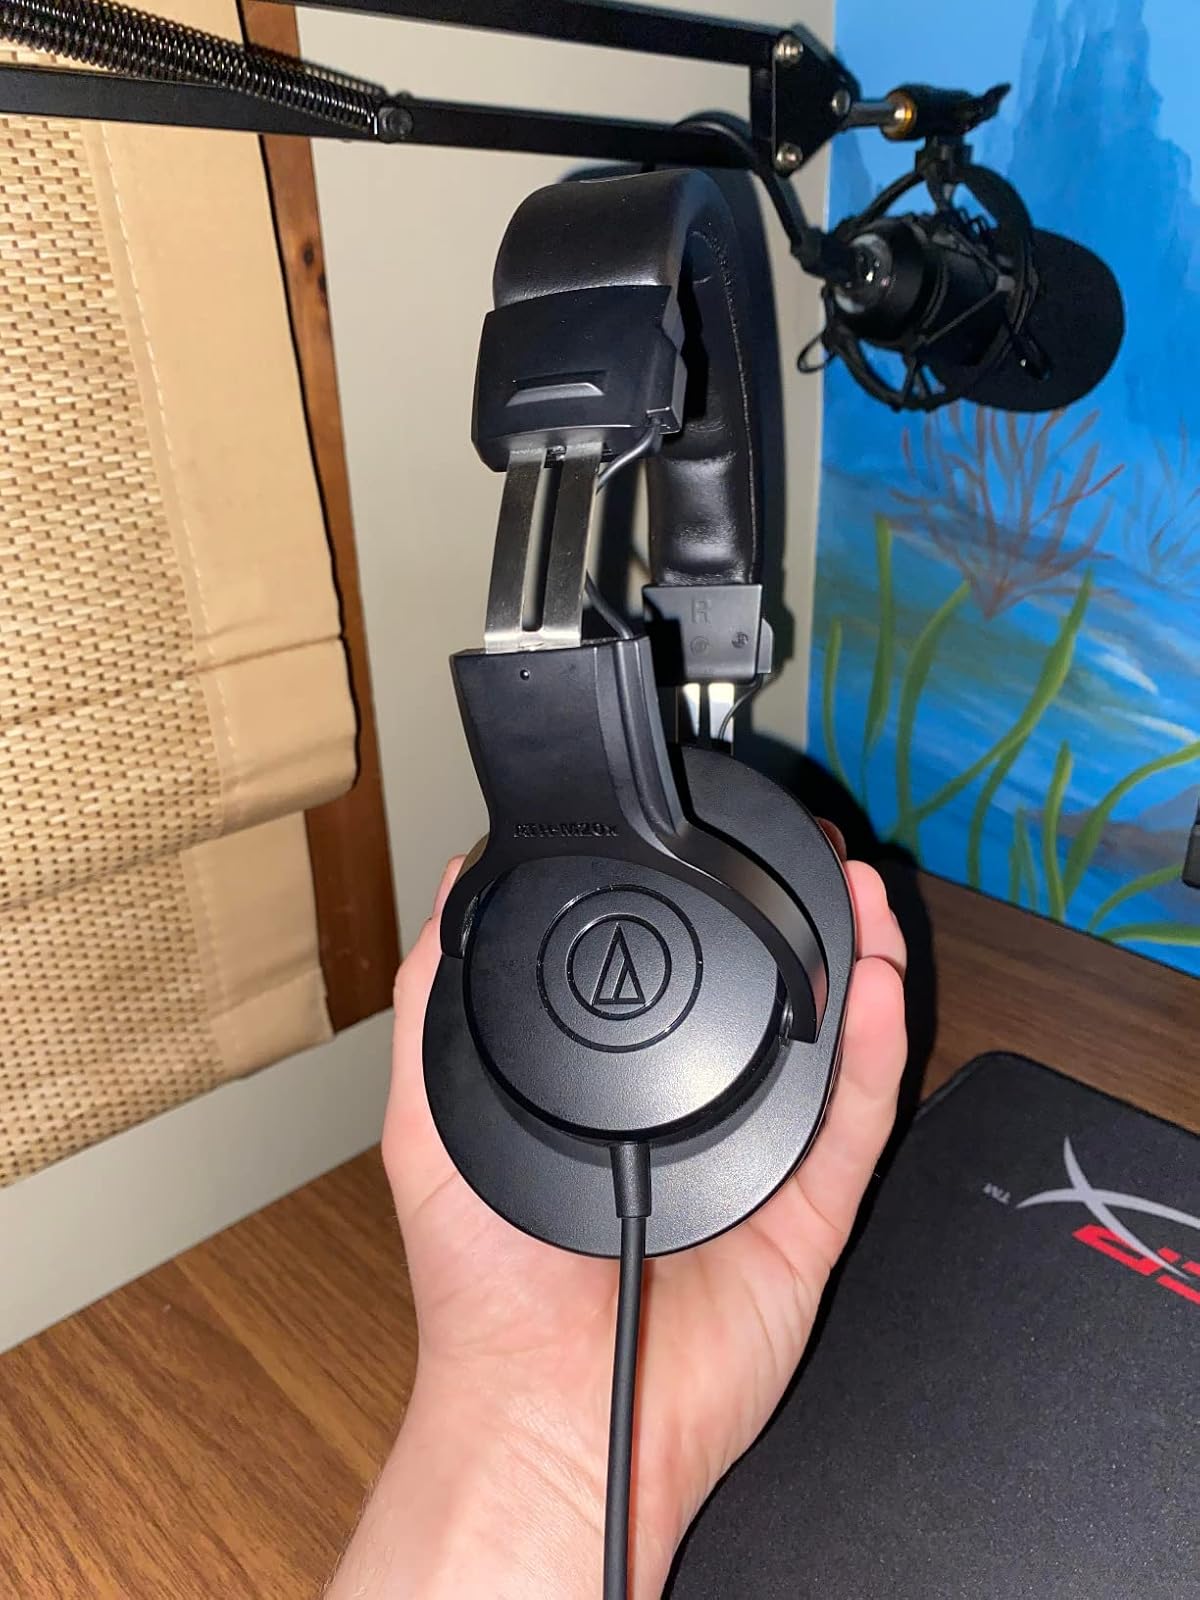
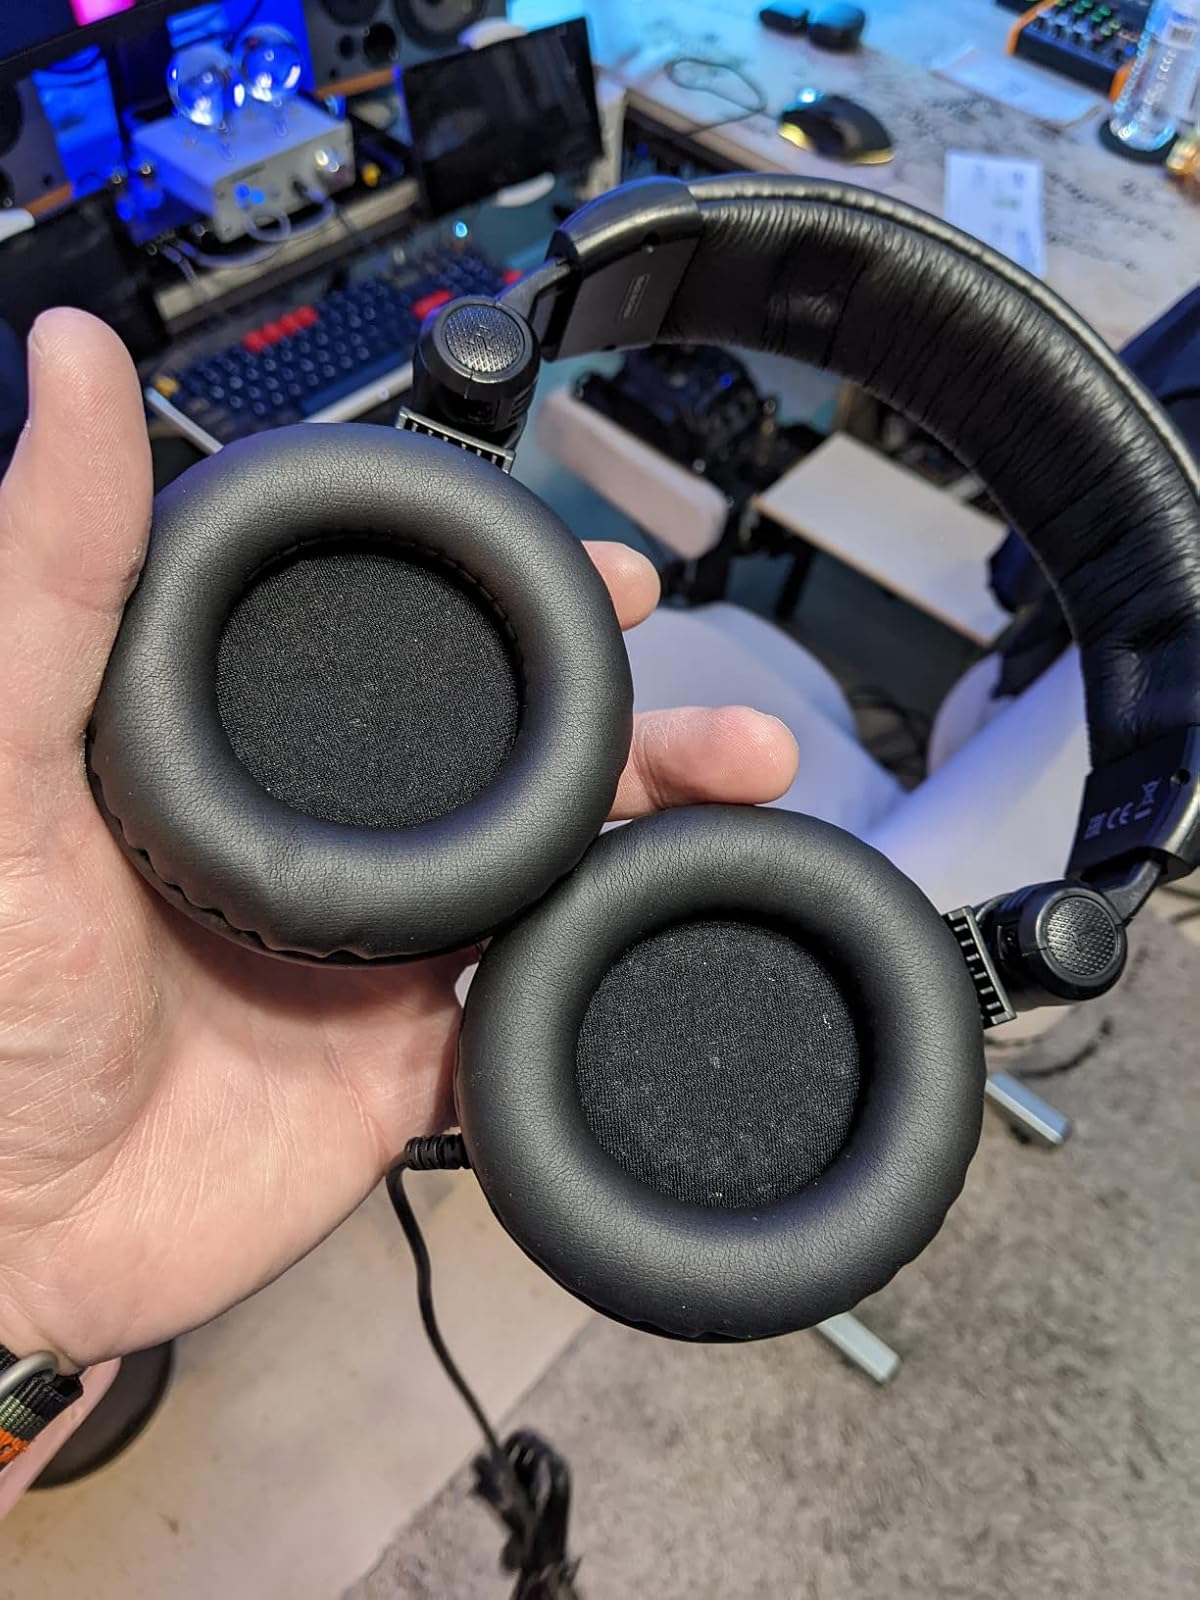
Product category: headphones
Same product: no